Cartography

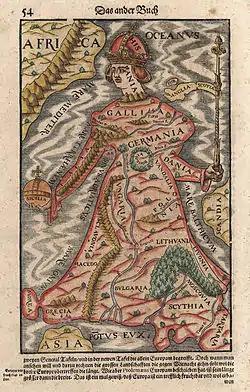
"Europa regina" in Sebastian Münster's ""Cosmographia"", 1570

In the Age of Discovery, from the 15th century to the 17th century, European cartographers both copied earlier maps (some of which had been passed down for centuries) and drew their own based on explorers' observations and new surveying techniques. The invention of the magnetic compass, telescope and sextant enabled increasing accuracy. In 1492, Martin Behaim, a German cartographer and advisor to the king John II of Portugal, made the oldest extant globe of the Earth.